Yaracuy

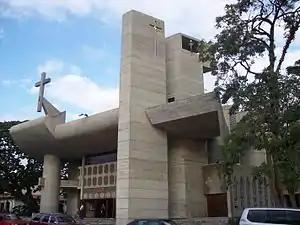
San Felipe Cathedral, San Felipe Municipality

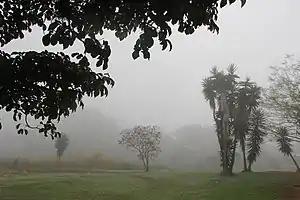
Fog in the Nirgua Municipality

The state capital is San Felipe de Yaracuy. Other important towns are Aroa, Chivacoa, Cocorote, Marín, Nirgua, Sabana de Parra, Yaritagua, and Urachiche.